Florentine Renaissance art

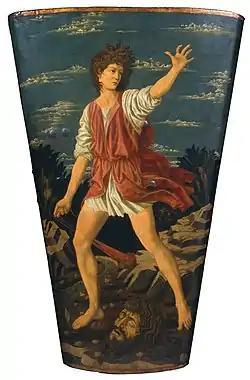
Andrea del Castagno, "David with the Head of Goliath"

Another major work is the "Holy Trinity" fresco in the church of Santa Maria Novella, with its spectacular coffered vaulted ceiling behind Christ on the Cross. Vasari, in the second edition of his "Lives" (1568), describes this "trompe-l'œil" in detail: "It is a barrel vault, drawn in perspective, and divided into coffers decorated with rosettes that diminish, so that it looks as if the vault is sinking into the wall."